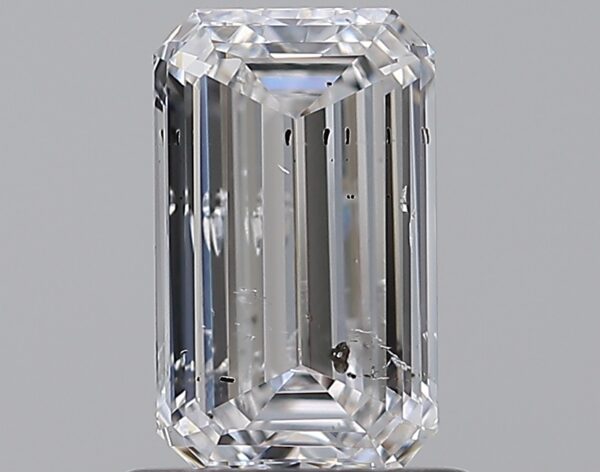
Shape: emerald
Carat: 1
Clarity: I1
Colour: E
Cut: EX
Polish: EX
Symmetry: VG
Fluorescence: N
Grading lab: GIA
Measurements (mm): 7.64 x 4.58 x 2.7